Shahjadpur Upazila

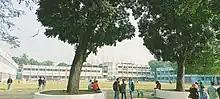

The area of the town is 19.52km. The town has a population of 65897; male 51.95% and female 48.05%. The density of population is 3376 per km. Literacy rate among the town people is 34.5%. The town has one dak bungalow (rest house).